Johnny Pemberton

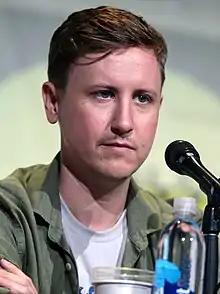
Pemberton at the 2016 San Diego Comic-Con

John DeJarnette Pemberton III (born June, 1, 1981) is an American actor and comedian. He is best known for his roles as the titular "Son of Zorn" in the Fox sitcom, Thaddeus in the Prime Video drama series "Fallout", Peanut in the Disney XD series "Pickle and Peanut", and has also appeared as the recurring character Bo Thompson in the NBC sitcom "Superstore".